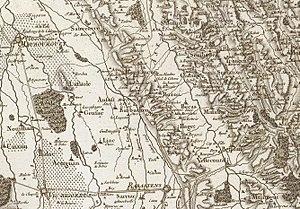
Maubourguet sur la Carte de Cassini
Gensac est une commune française située dans le département des Hautes-Pyrénées, en région Occitanie.
Ségalas est une commune française située dans le département des Hautes-Pyrénées, en région Occitanie.
Ansost est une commune française située dans le département des Hautes-Pyrénées, en région Occitanie.
Buzon est une commune française située dans le département des Hautes-Pyrénées, en région Occitanie.
Barbachen est une commune française située dans le département des Hautes-Pyrénées, en région Occitanie.